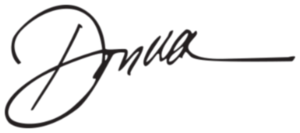
LaDonna Andrea Gaines, connue sous son nom de scène Donna Summer, née le 31 décembre 1948 à Boston et morte le 17 mai 2012 à Key West, est une chanteuse de disco et pop rock américaine. Surnommée « La Reine du Disco », elle est une vedette du genre durant les années 1970 et 1980.